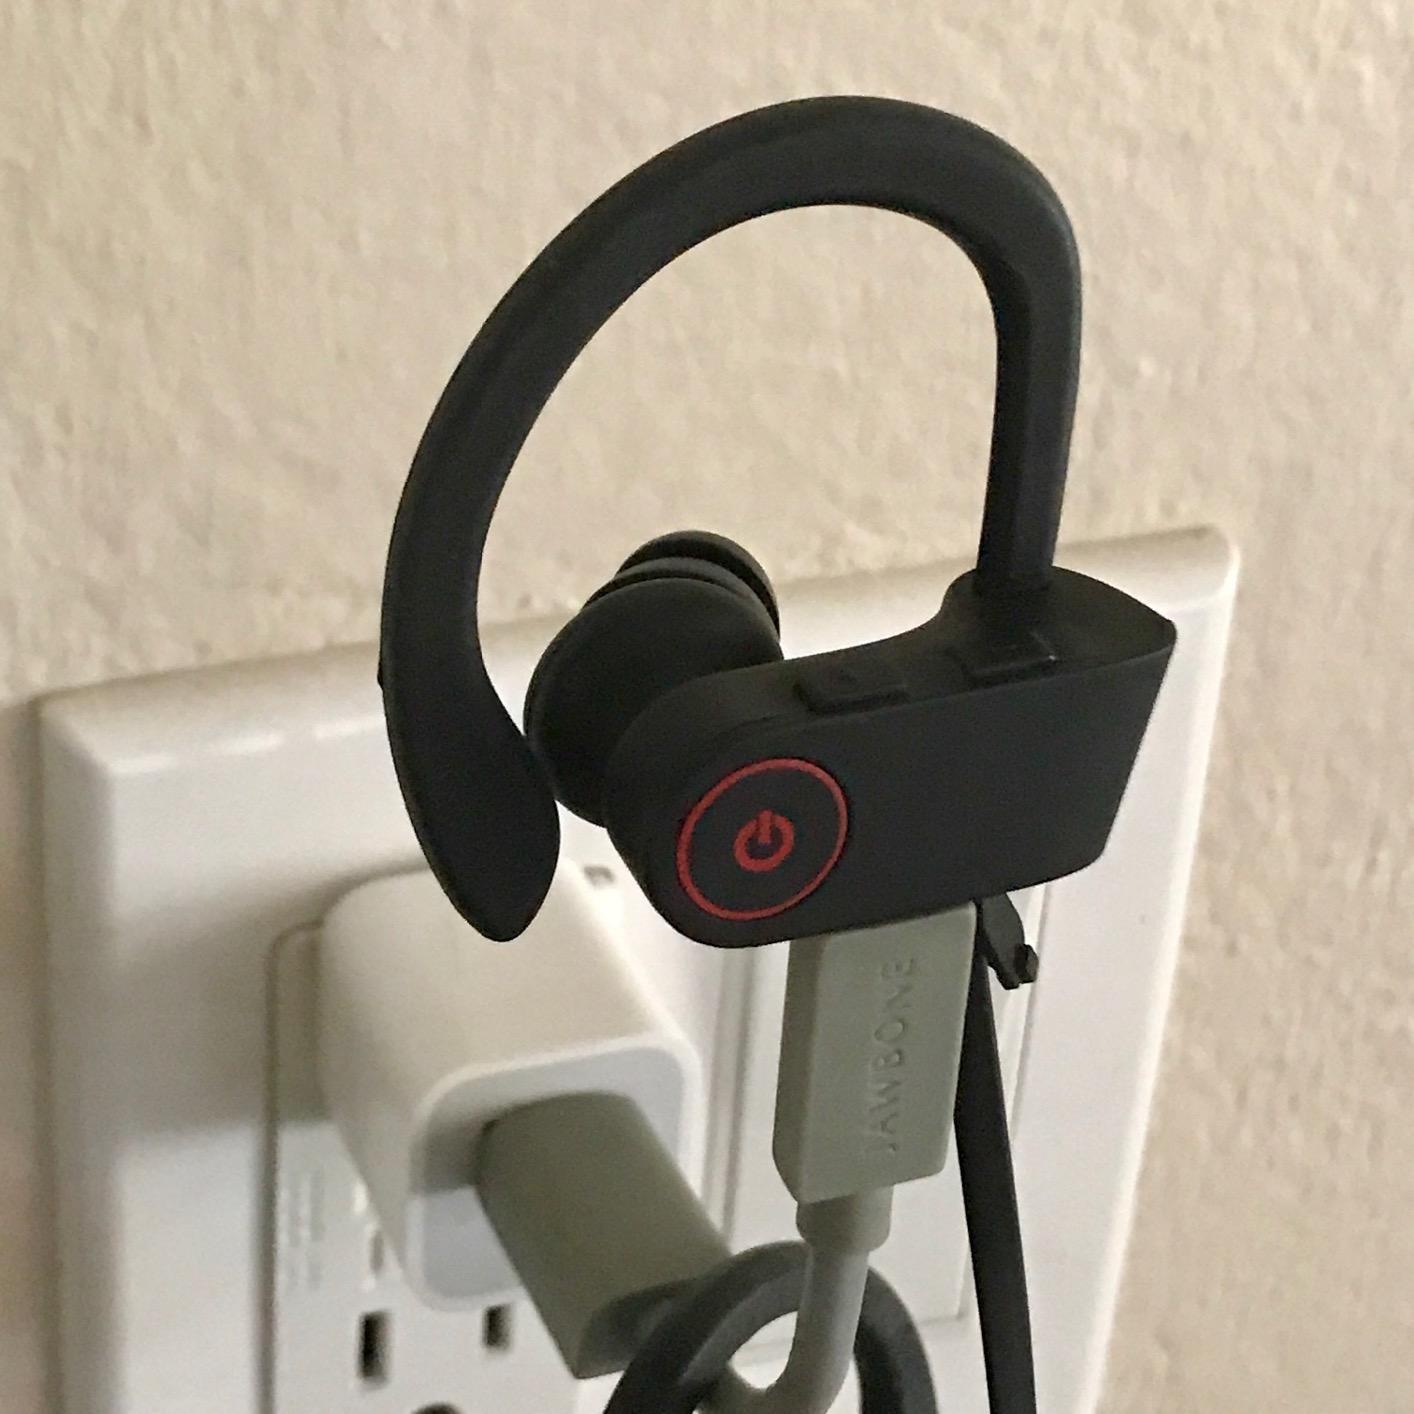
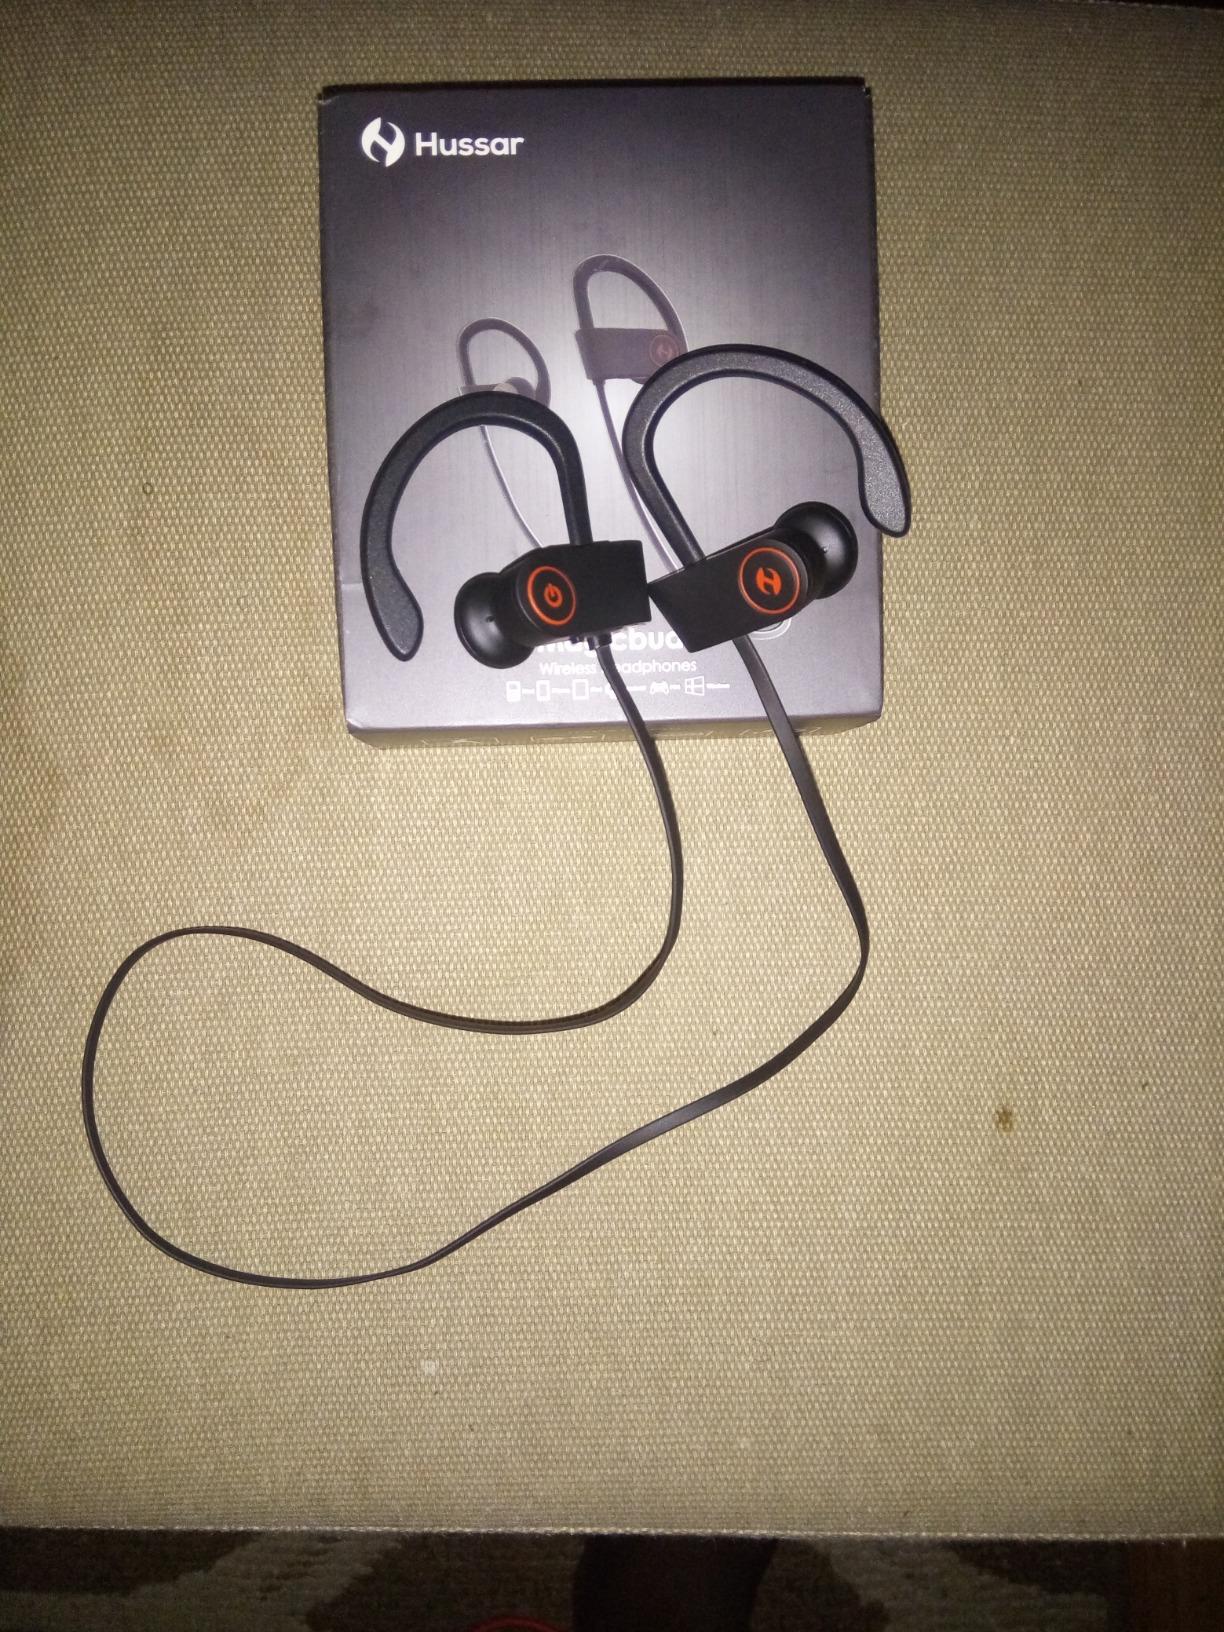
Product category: headphones
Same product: yes